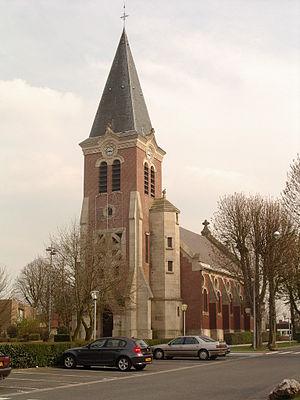
Méricourt est une commune française située dans le département du Pas-de-Calais dans la région Hauts-de-France.